Plug-in electric vehicles in Norway

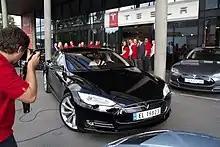
The first European deliveries of the Tesla Model S took place at Tesla's store in Oslo in August 2013.

Norway was also the first country in the world to have all-electric cars listed as the best selling passenger car model of the year, and for two consecutive years. First, the Nissan Leaf, with 12,303 units registered in 2018, was the country's best selling new passenger car model, marking the first time an electric car tops annual sales of the passenger car segment. Thereafter, the Tesla Model 3 topped annual passenger car sales in 2019 with 15,683 units registered. The sales volume achieved by the Model 3 in 2019 is the third largest in Norwegian history, exceeded only by the Volkswagen Bobla (Beetle) in 1969 (16,706), and Volkswagen Golf in 2015 (16,388).